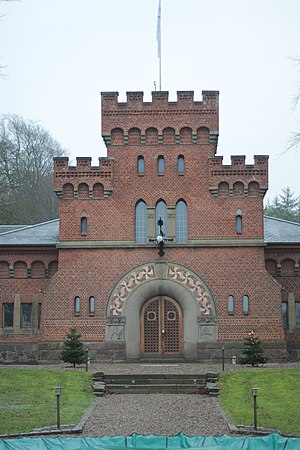
Vandteknisk Museum
Vandteknisk Museum er indrettet i Det gamle vandværk i Aalborg
Det gamle vandværk i Aalborg, idag anvendes det til Vandteknisk Museum
Vandteknisk Museum er et teknisk museum i Aalborg, der viser, hvordan vandværker fungerer. Det blev etableret i 1992 af Aalborg Kommune, og det er indrettet i Vandværket på Sønderbro. Udstillinen består bl.a. af dampkedler og elpumper, som står i den gamle maskinhal med dele tilbage fra 1893.